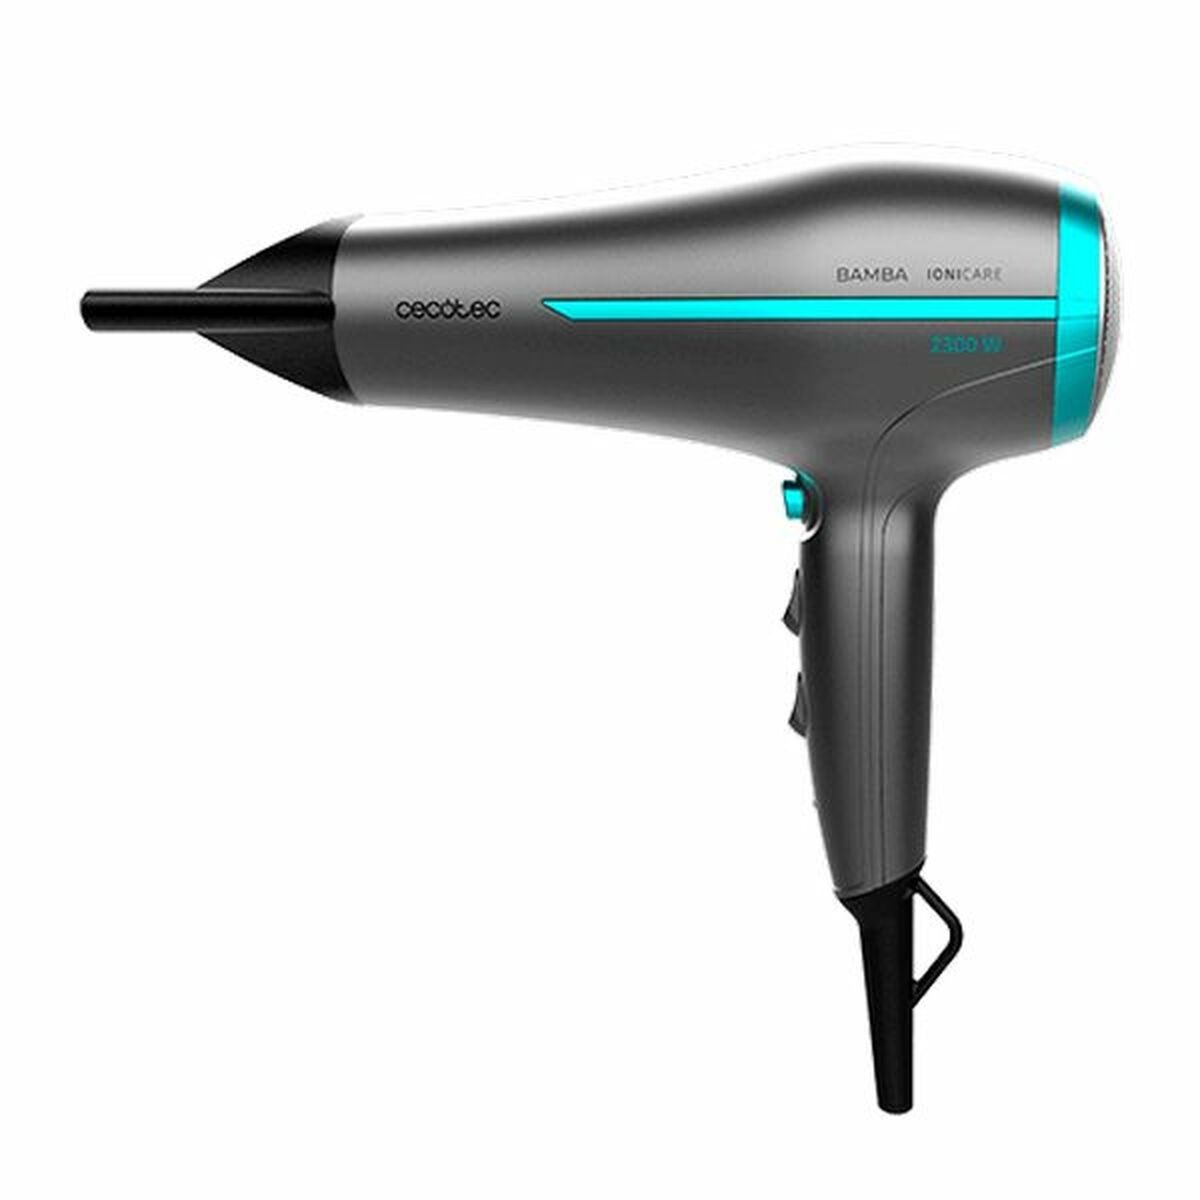
Hairdryer Cecotec DC Bamba IoniCare 5200 Aura Black 2300W
Brand: YYJF
If you are looking for household appliances at the best prices, don't miss the Hairdryer Cecotec DC Bamba IoniCare 5200 Aura Black 2300W and a wide selection of small household appliances! Includes: Diffuser Concentrator nozzle User manual Approx. dimensions: 8,5 x 21,5 x 28,5 cm Product with plug: Yes Type of plug: Plug EU Characteristics: Protection against overheating Protection from overheating Ionic function Power: 2300 W Voltage: 220-240 V Frequency: 50/60 Hz Colour: Black Multicolour Recommended use: All hair types
Category: Health & Beauty > Personal Care > Hair Care > Hair Styling Tools > Hair Dryers